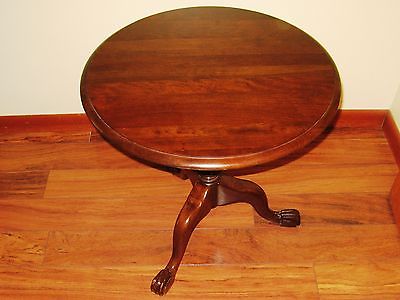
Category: table